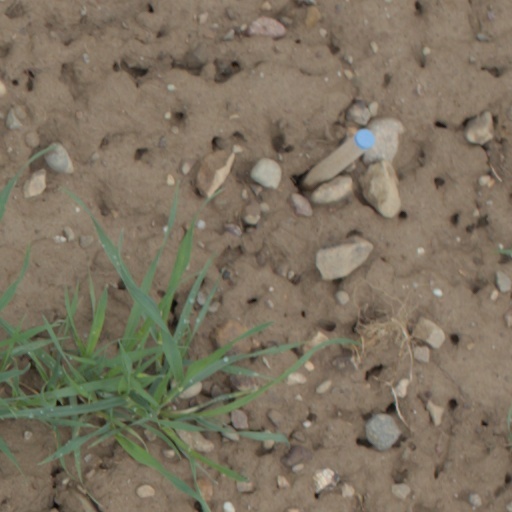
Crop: wheat